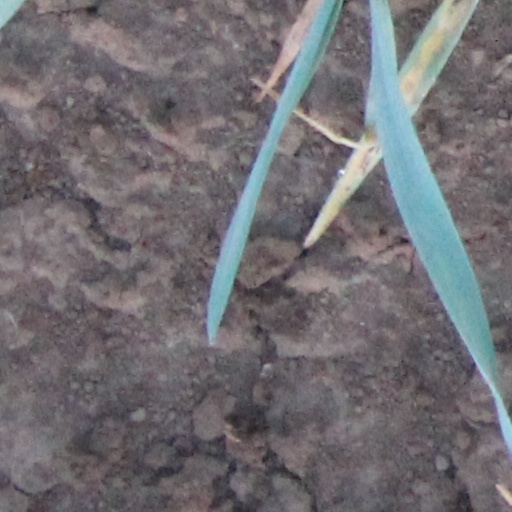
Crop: wheat